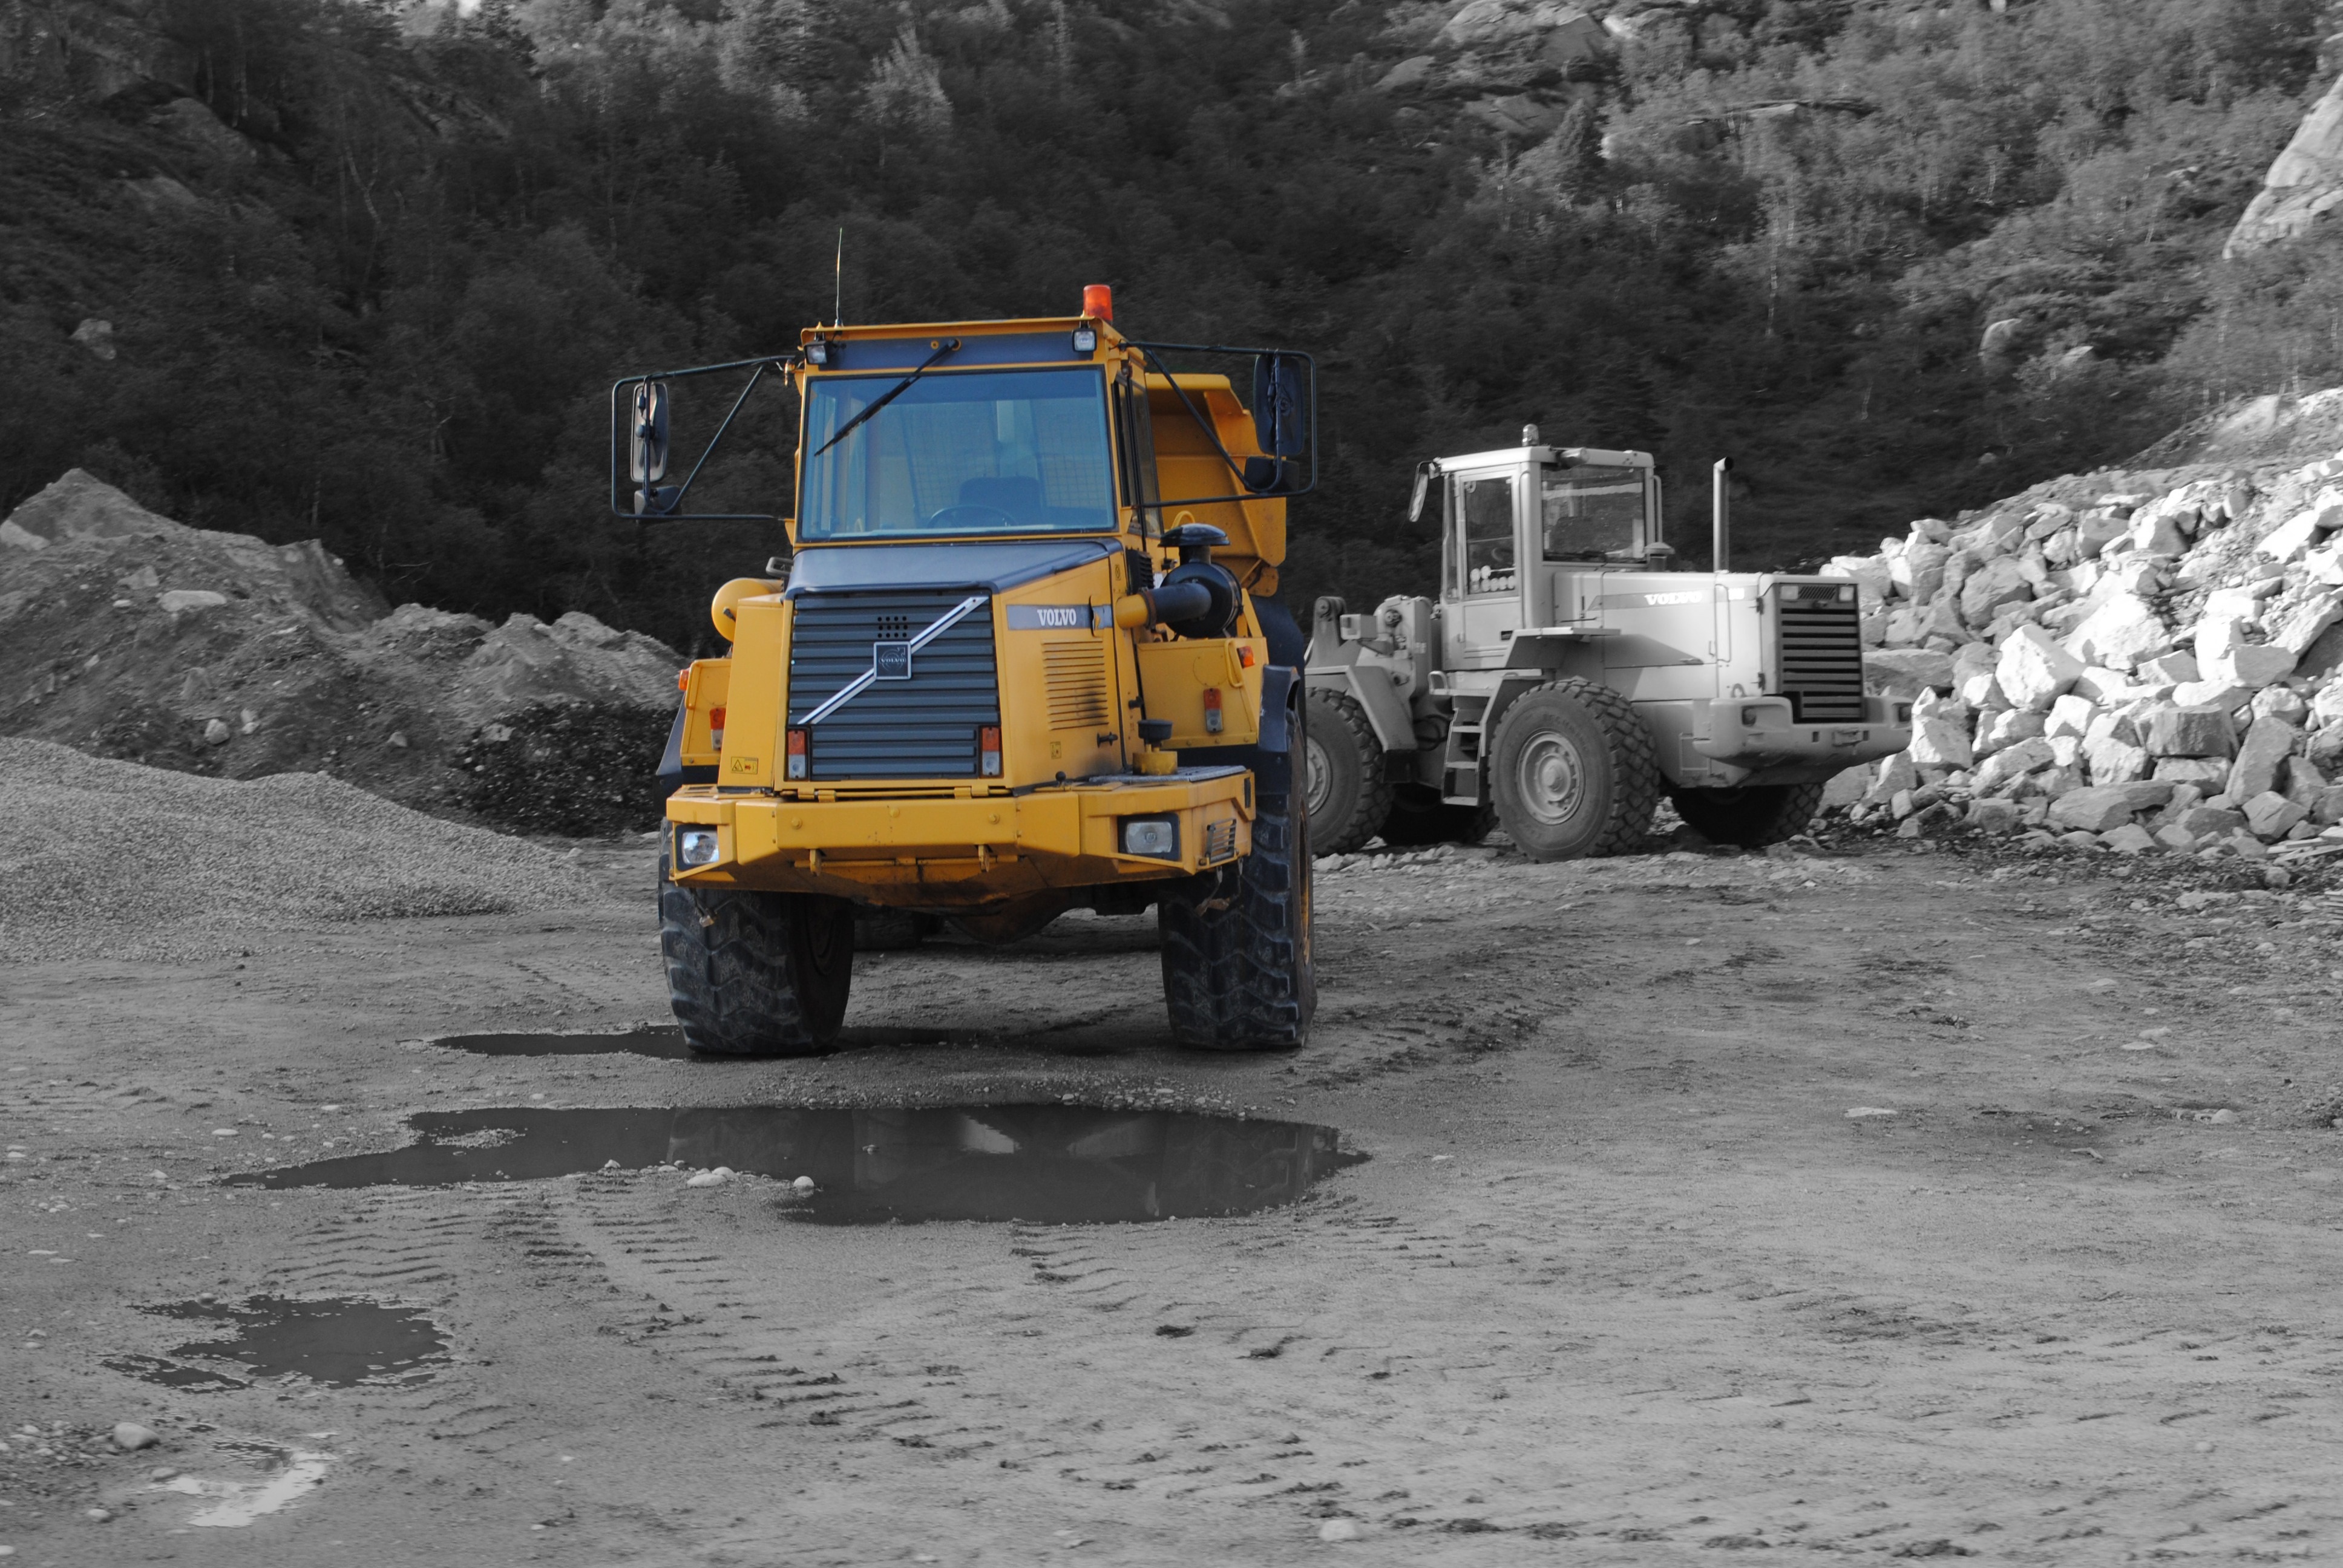
snow, road, asphalt, transport, vehicle, soil, yellow, site, excavators, construction work, wheel loader, off roading